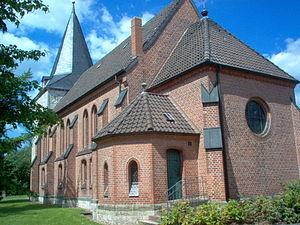
Église (édifice) Rethen (Sud-Est)